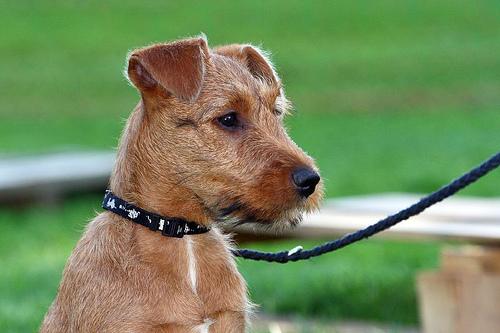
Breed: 207-n000036-Irish_terrier